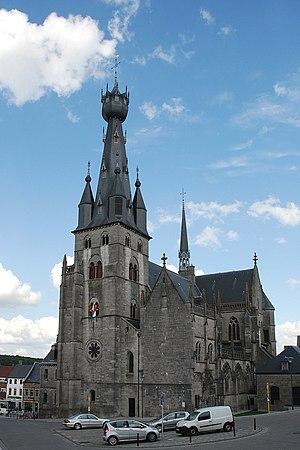
Cette page regroupe l'ensemble du patrimoine immobilier classé de la ville belge de Walcourt.
La basilique Saint-Materne est un édifice religieux catholique du XIᵉ siècle sis à Walcourt, en Belgique. D'origine romane, la collégiale primitive est transformée en église gothique à cinq nefs au Moyen Âge. Reconnaissant sa grande popularité comme sanctuaire marial, Pie XII élève la collégiale Saint-Materne au rang de basilique mineure le 23 mai 1950.